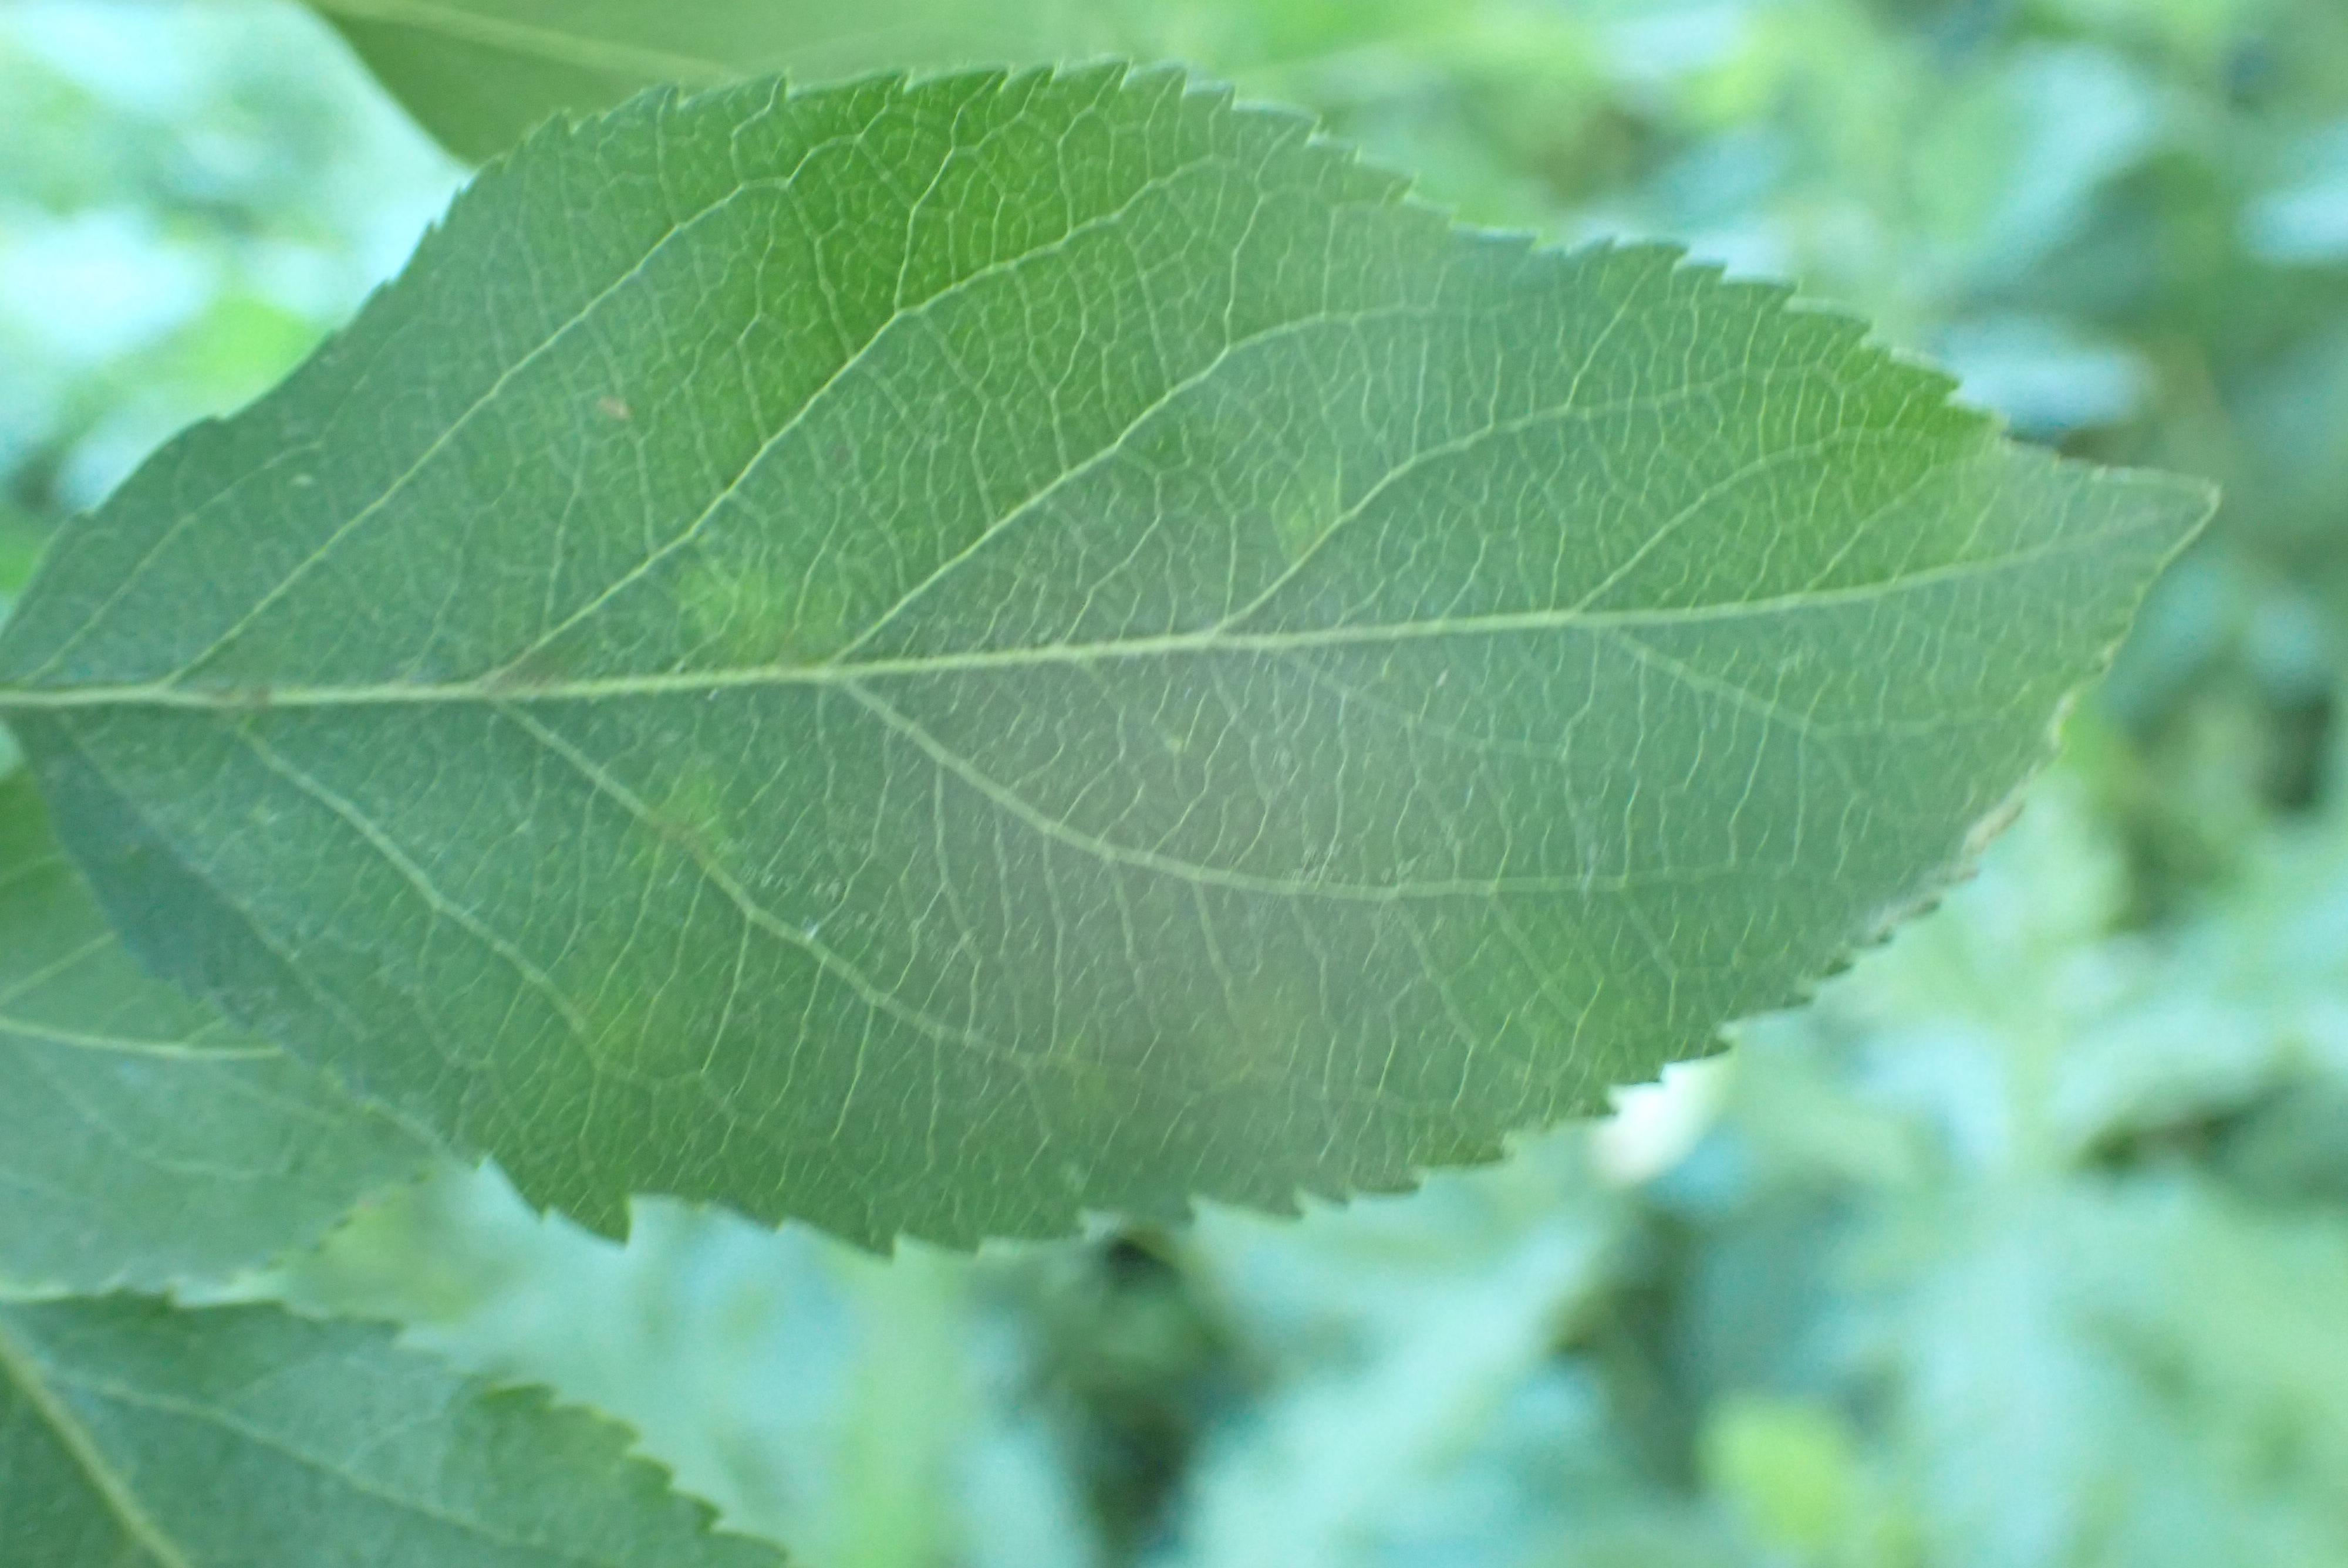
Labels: scab